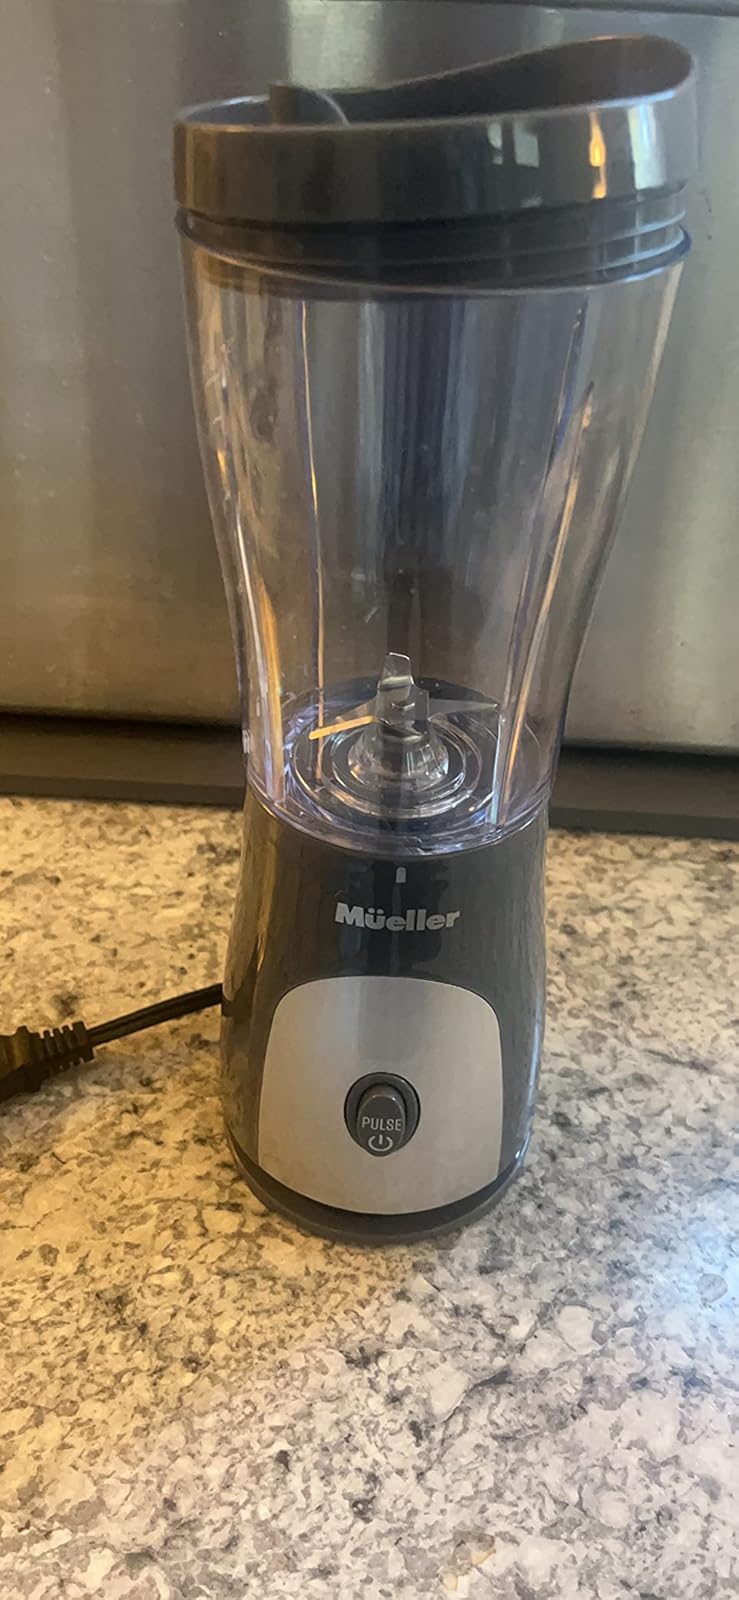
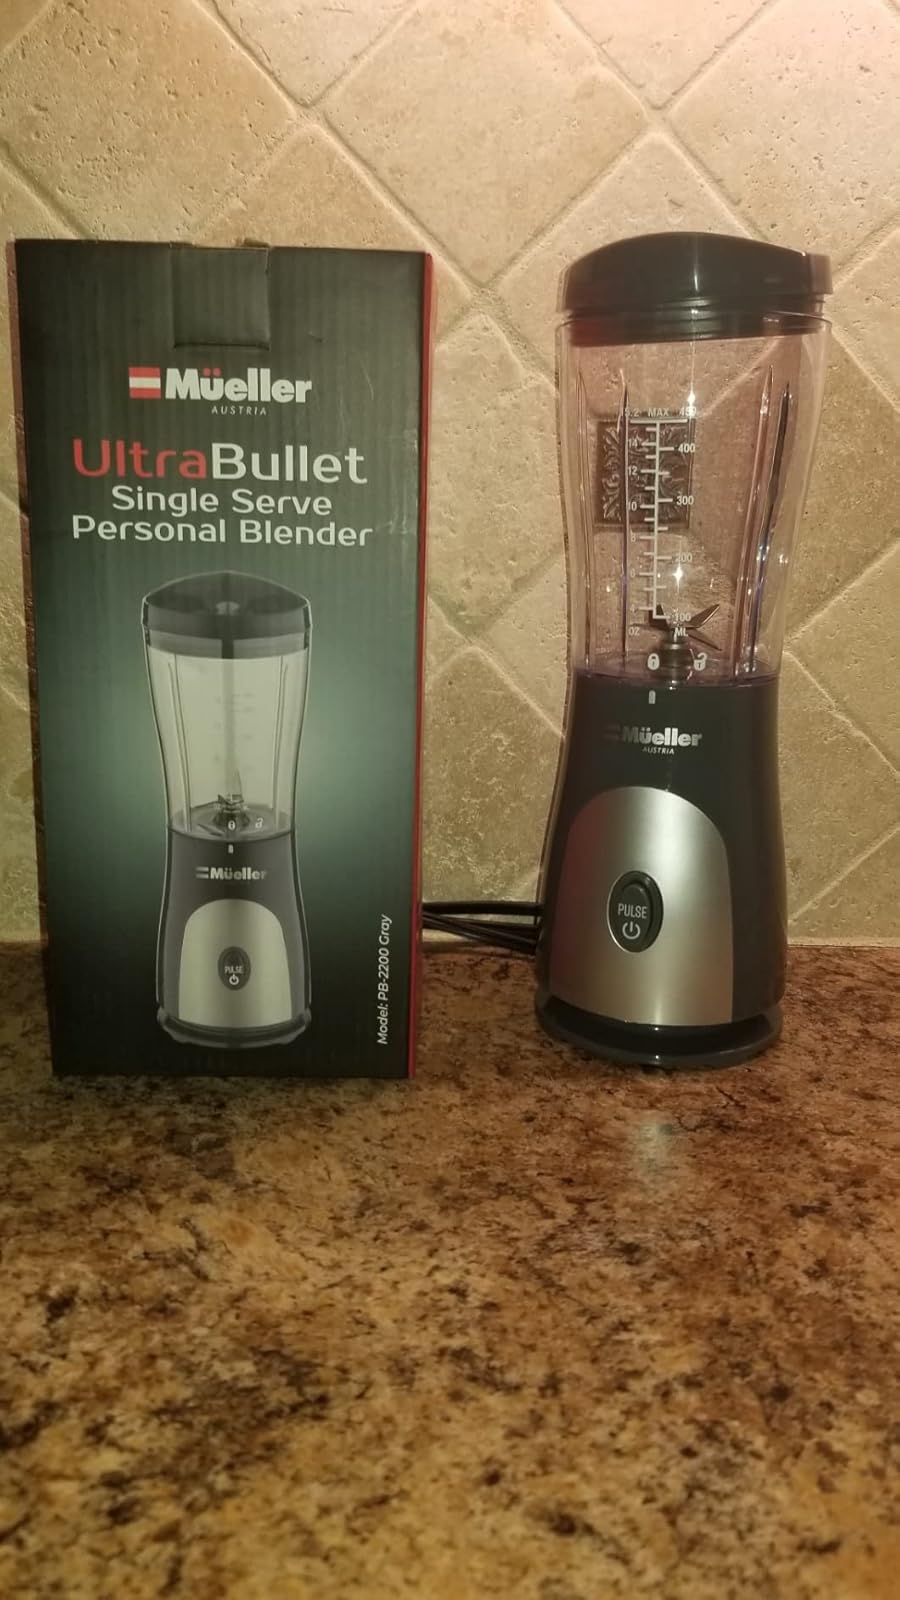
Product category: items_blender
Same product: yes